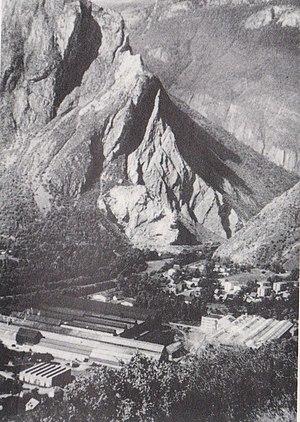
L'usine du Temple dans le site du Pas du Roc en 1972.
L’industrie de la houille blanche en Maurienne s'est distinguée par son rôle pionnier, son importance dans l'histoire locale et son rayonnement international. Dotée précocement d'une voie ferrée internationale et, avec le réseau hydrographique de l’Arc, d'un riche potentiel énergétique, la vallée de Maurienne a attiré dès 1890 les pionniers de la houille blanche comme Henry Gall et Paul Héroult. Ce foyer de l'électrochimie et de l'électrométallurgie s'est encore renforcé en participant à l'effort de guerre à partir de 1914. Mais il a perdu sa rente énergétique avec la nationalisation de l'électricité après 1945, puis a souffert de son enclavement montagnard dans le contexte de la mondialisation de l'économie après les Trente Glorieuses. Les quatre établissements industriels encore en fonctionnement, dont la prestigieuse aluminerie de Saint-Jean-de-Maurienne, font figure de survivances.